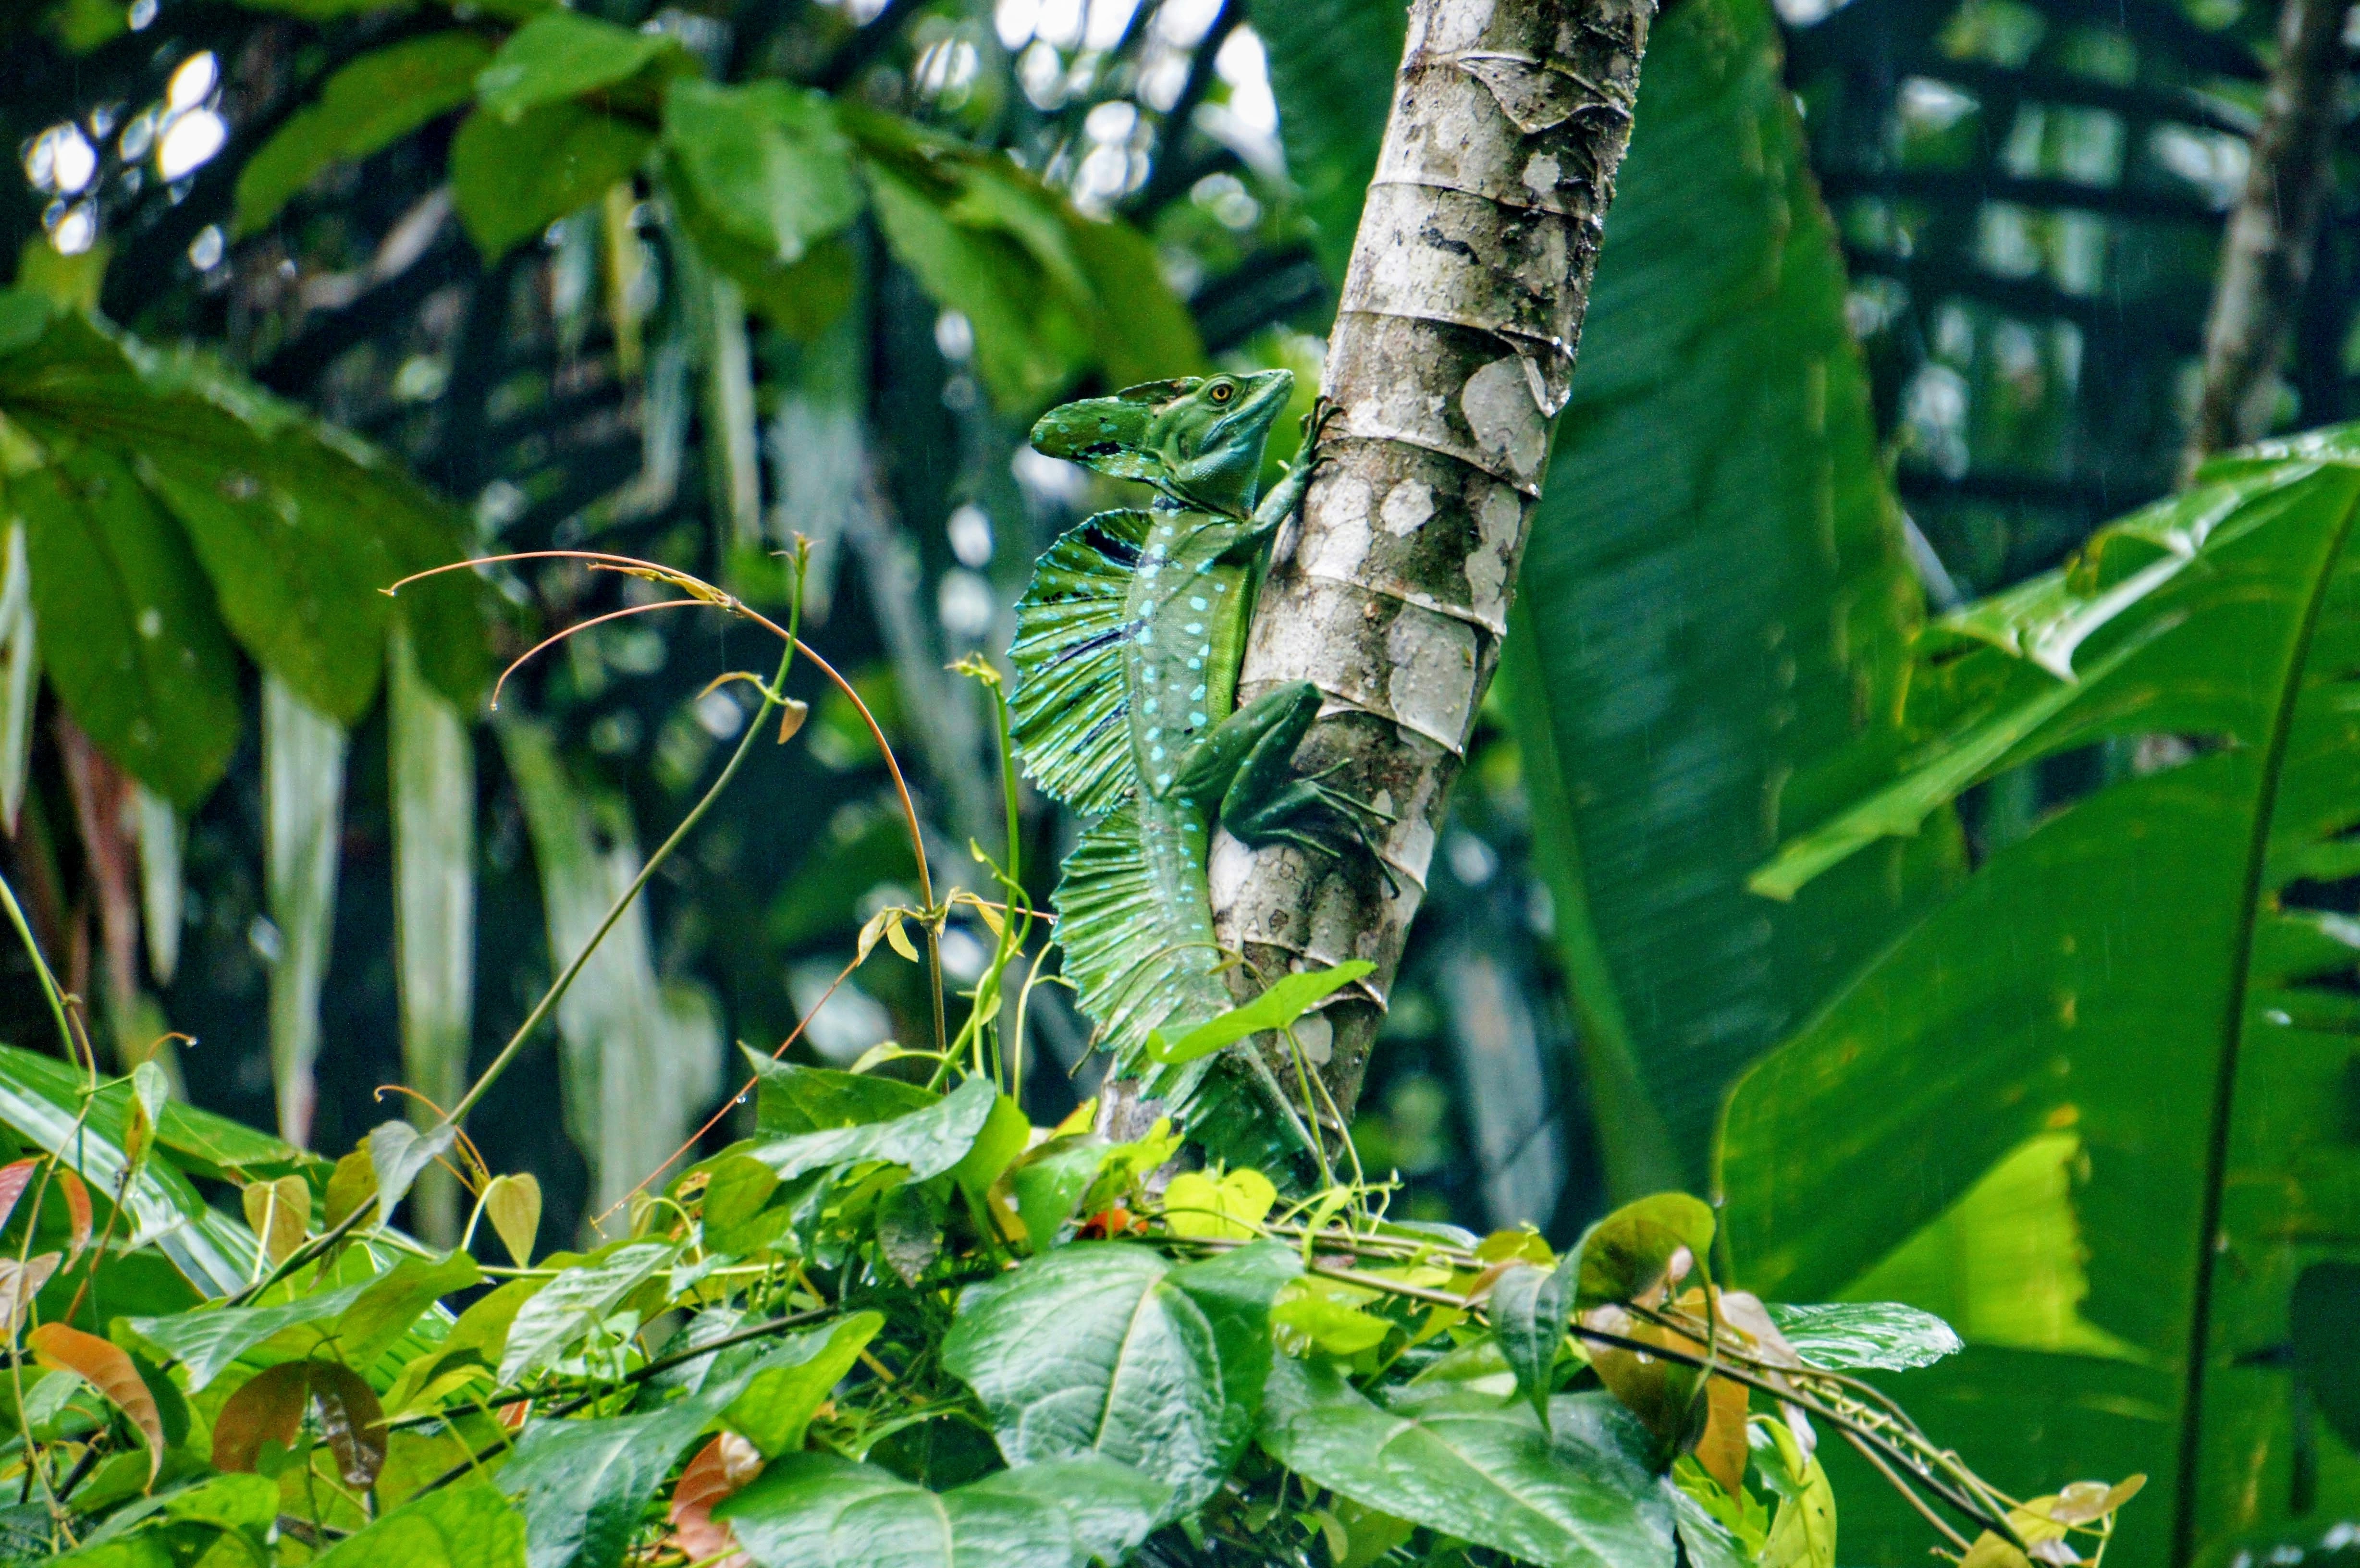
tree, nature, forest, branch, plant, leaf, flower, wildlife, green, jungle, insect, botany, flora, fauna, invertebrate, rainforest, habitat, tropics, basilisk, tortuguero, natural environment